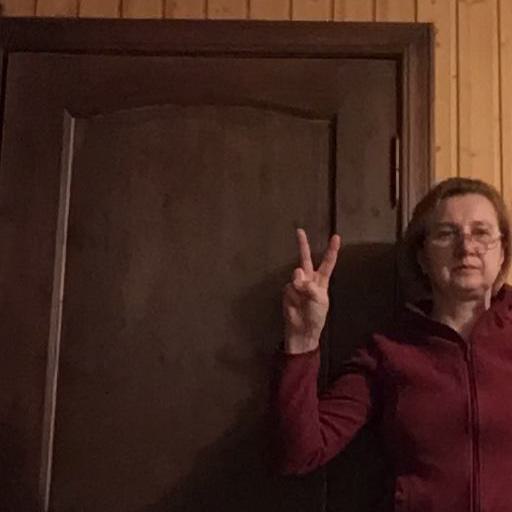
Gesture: peace